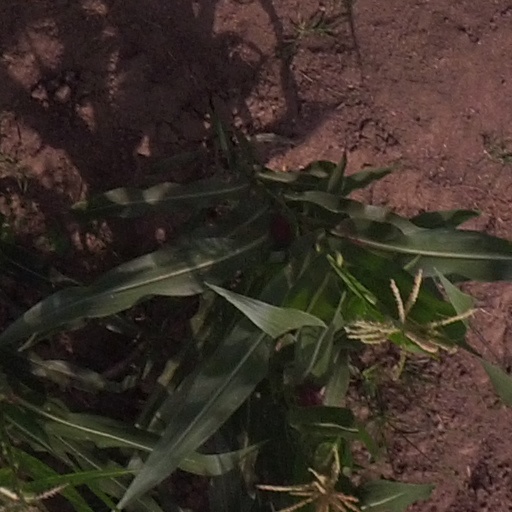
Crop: maize; corn